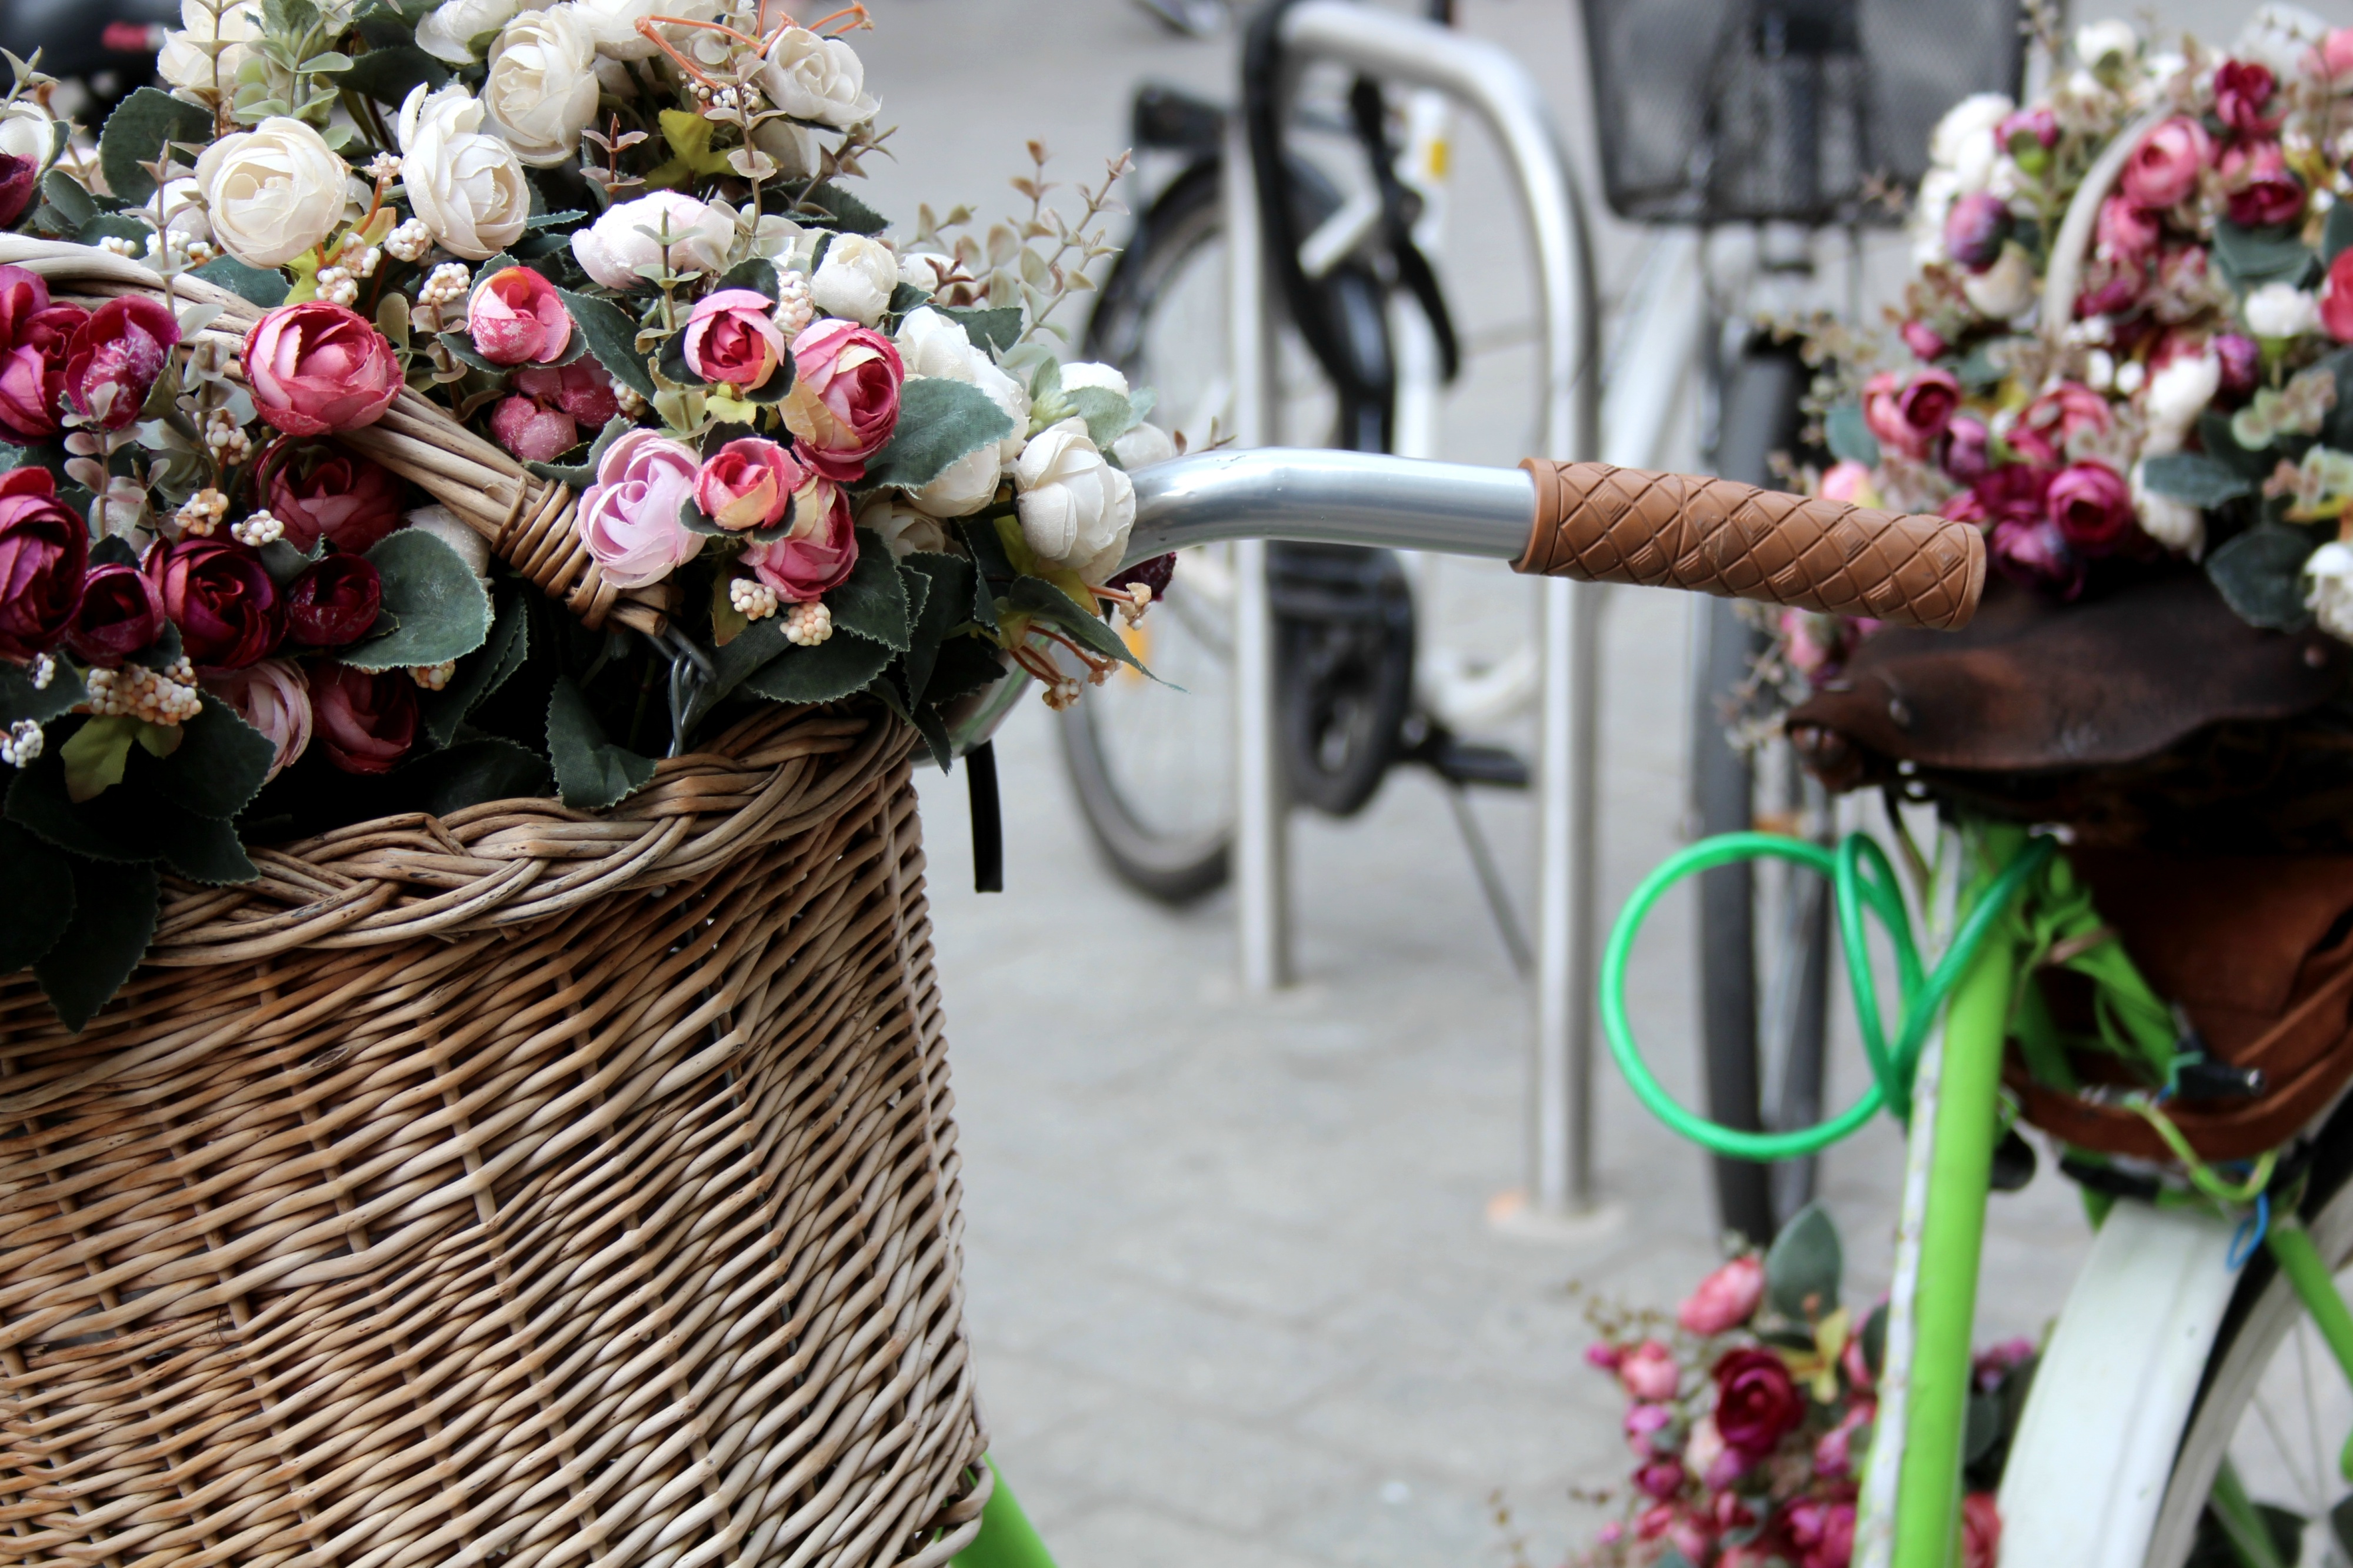
plant, vintage, flower, bicycle, bike, rose, spring, flowers, ceremony, rosa, handlebars, trash, tradition, floristry, krakow, flower bouquet, floral design, flower arranging